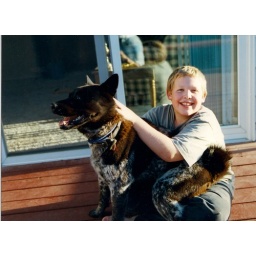
Alex and Chia (the dog who came with our house in 1997)